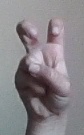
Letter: toot